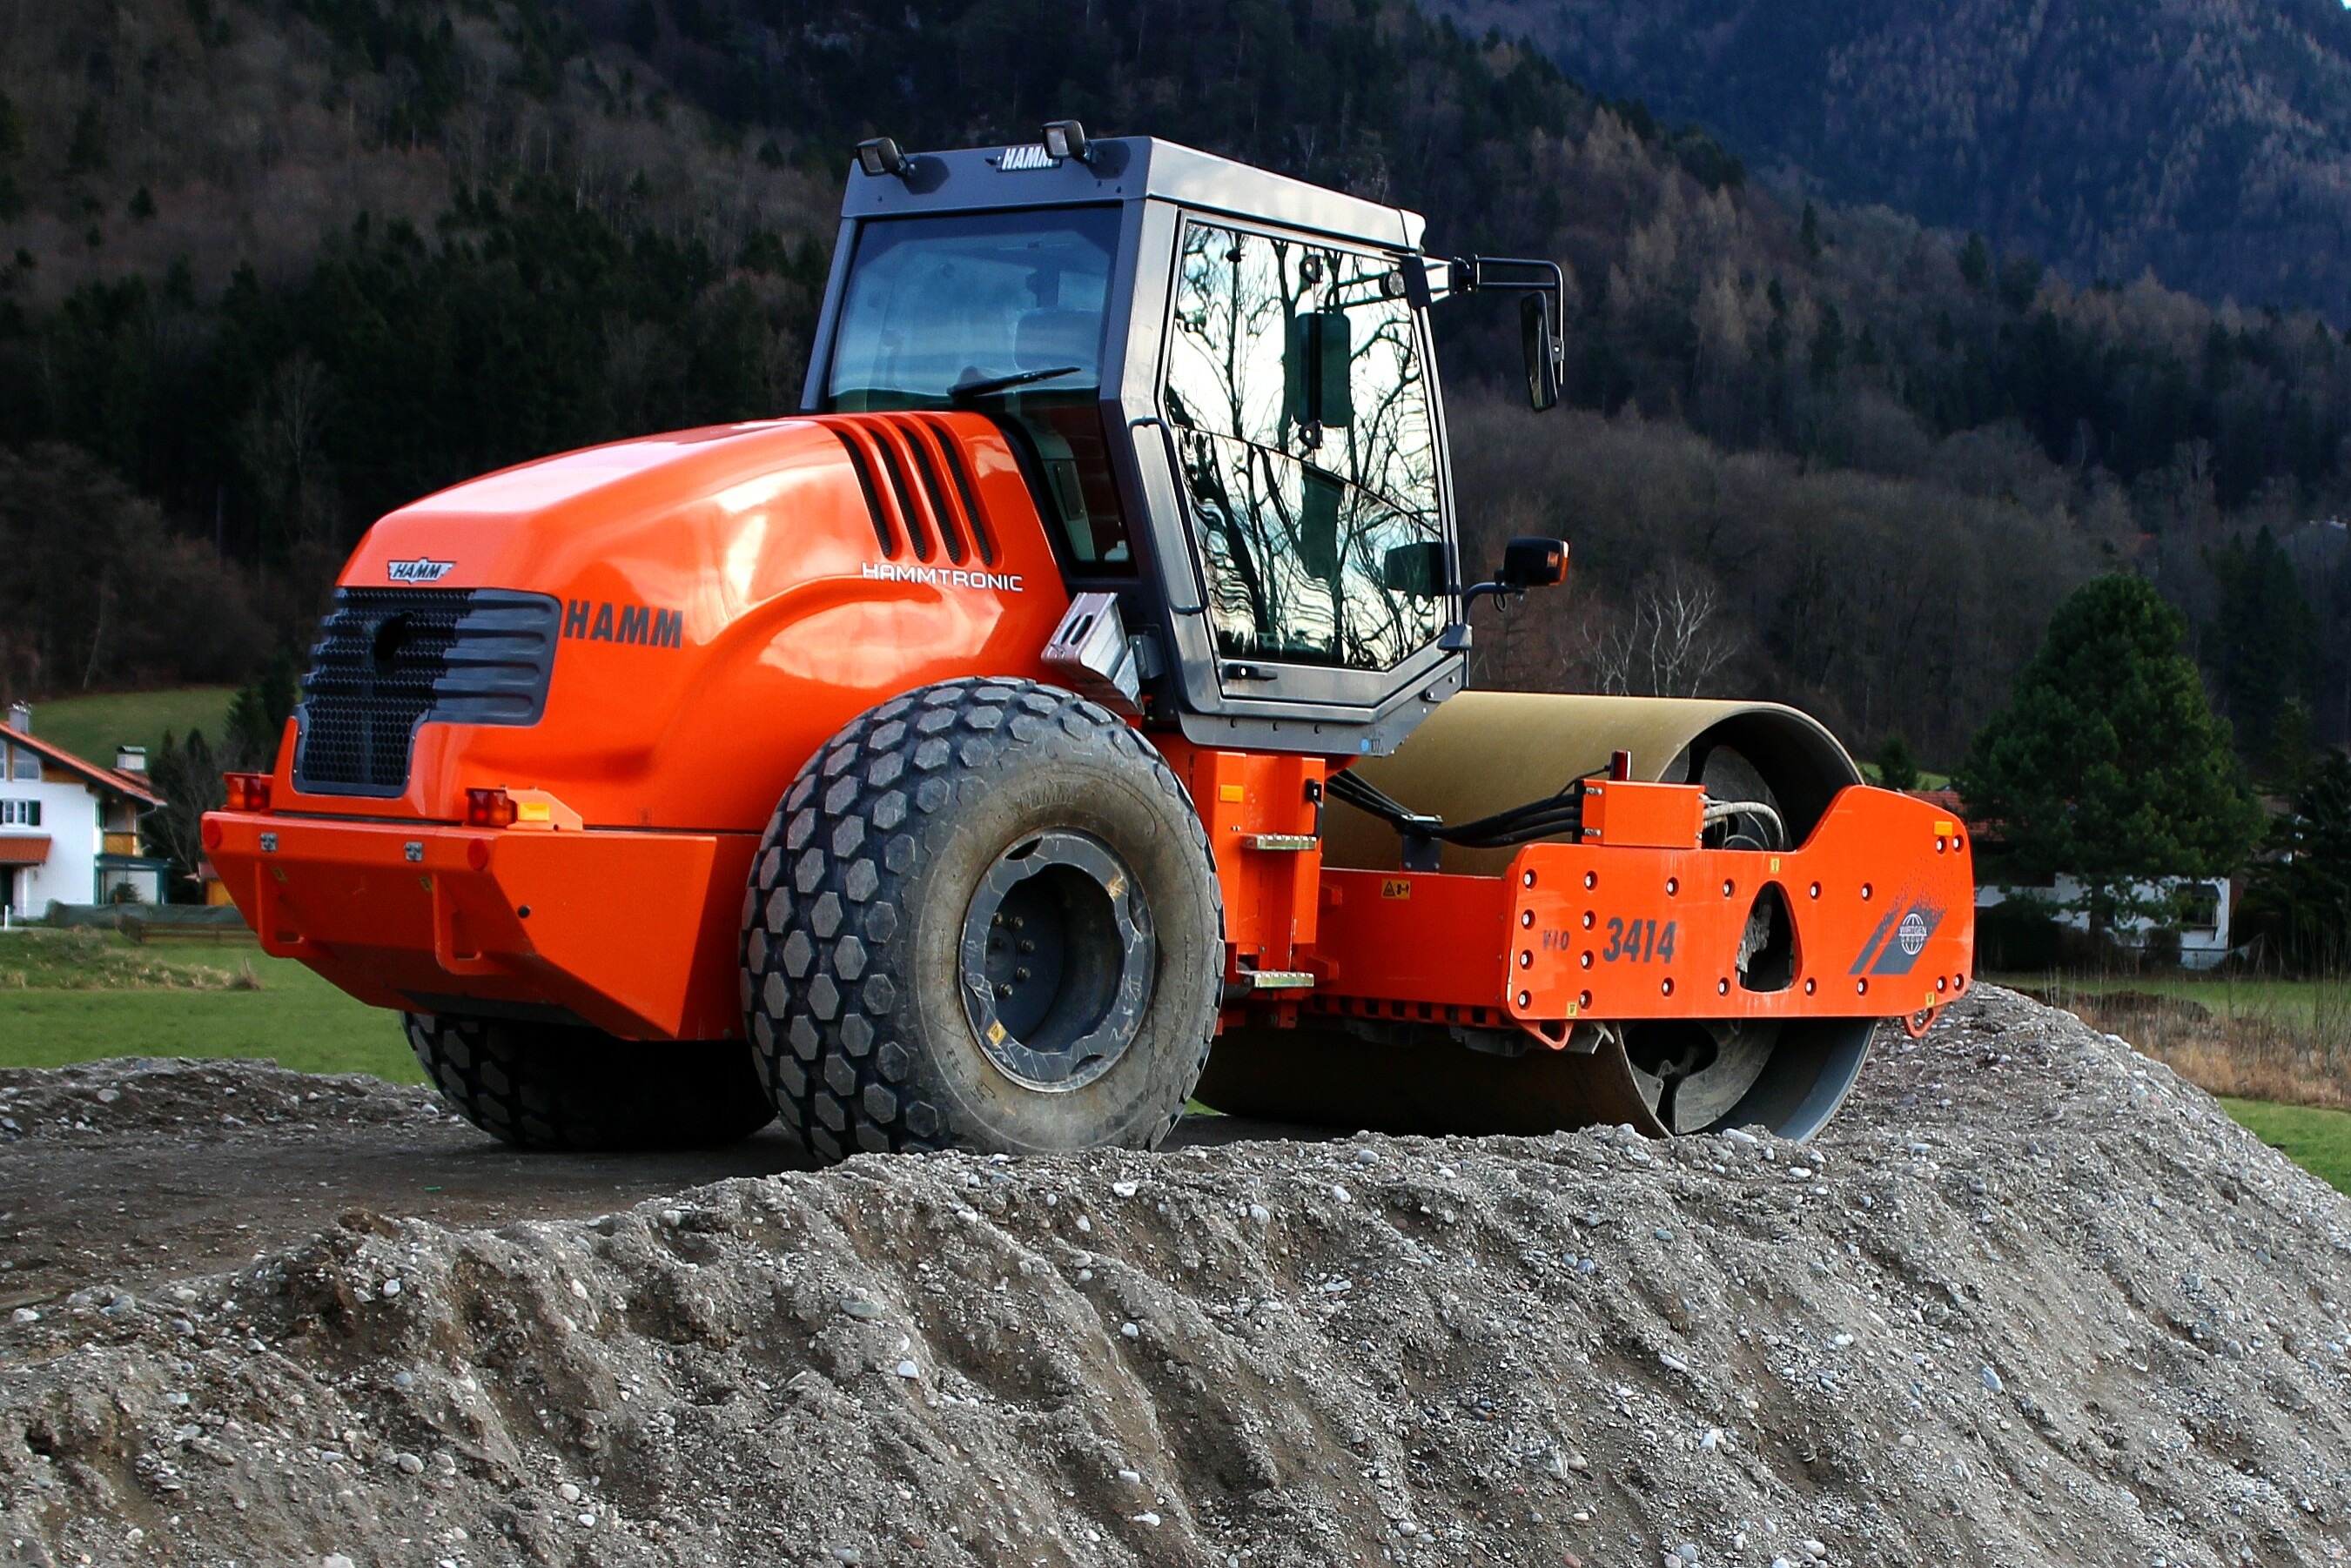
work, technology, car, tractor, asphalt, transport, vehicle, machine, roll, site, construction machine, hamm, road construction, agricultural machinery, road roller, work machine, compaction, construction equipment, land vehicle, automobile make, off roading, single drum roller, rolling machine, earth construction roller, hamm 3414